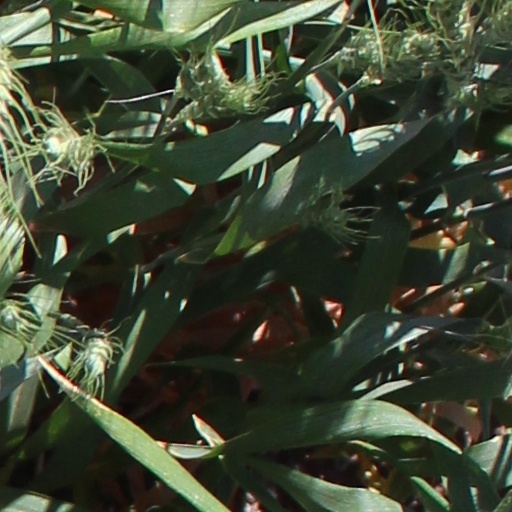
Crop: wheat